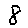
Label: 8